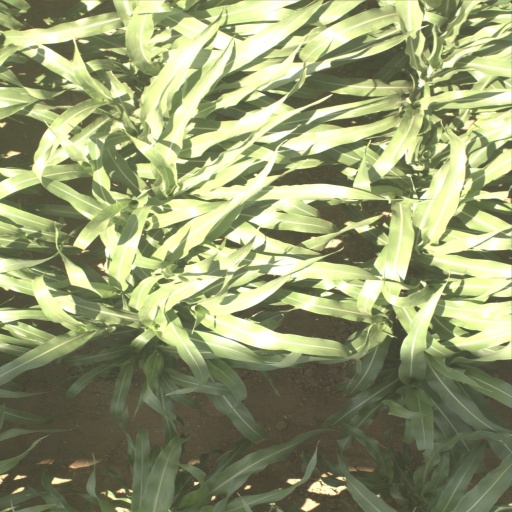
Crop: sorghum